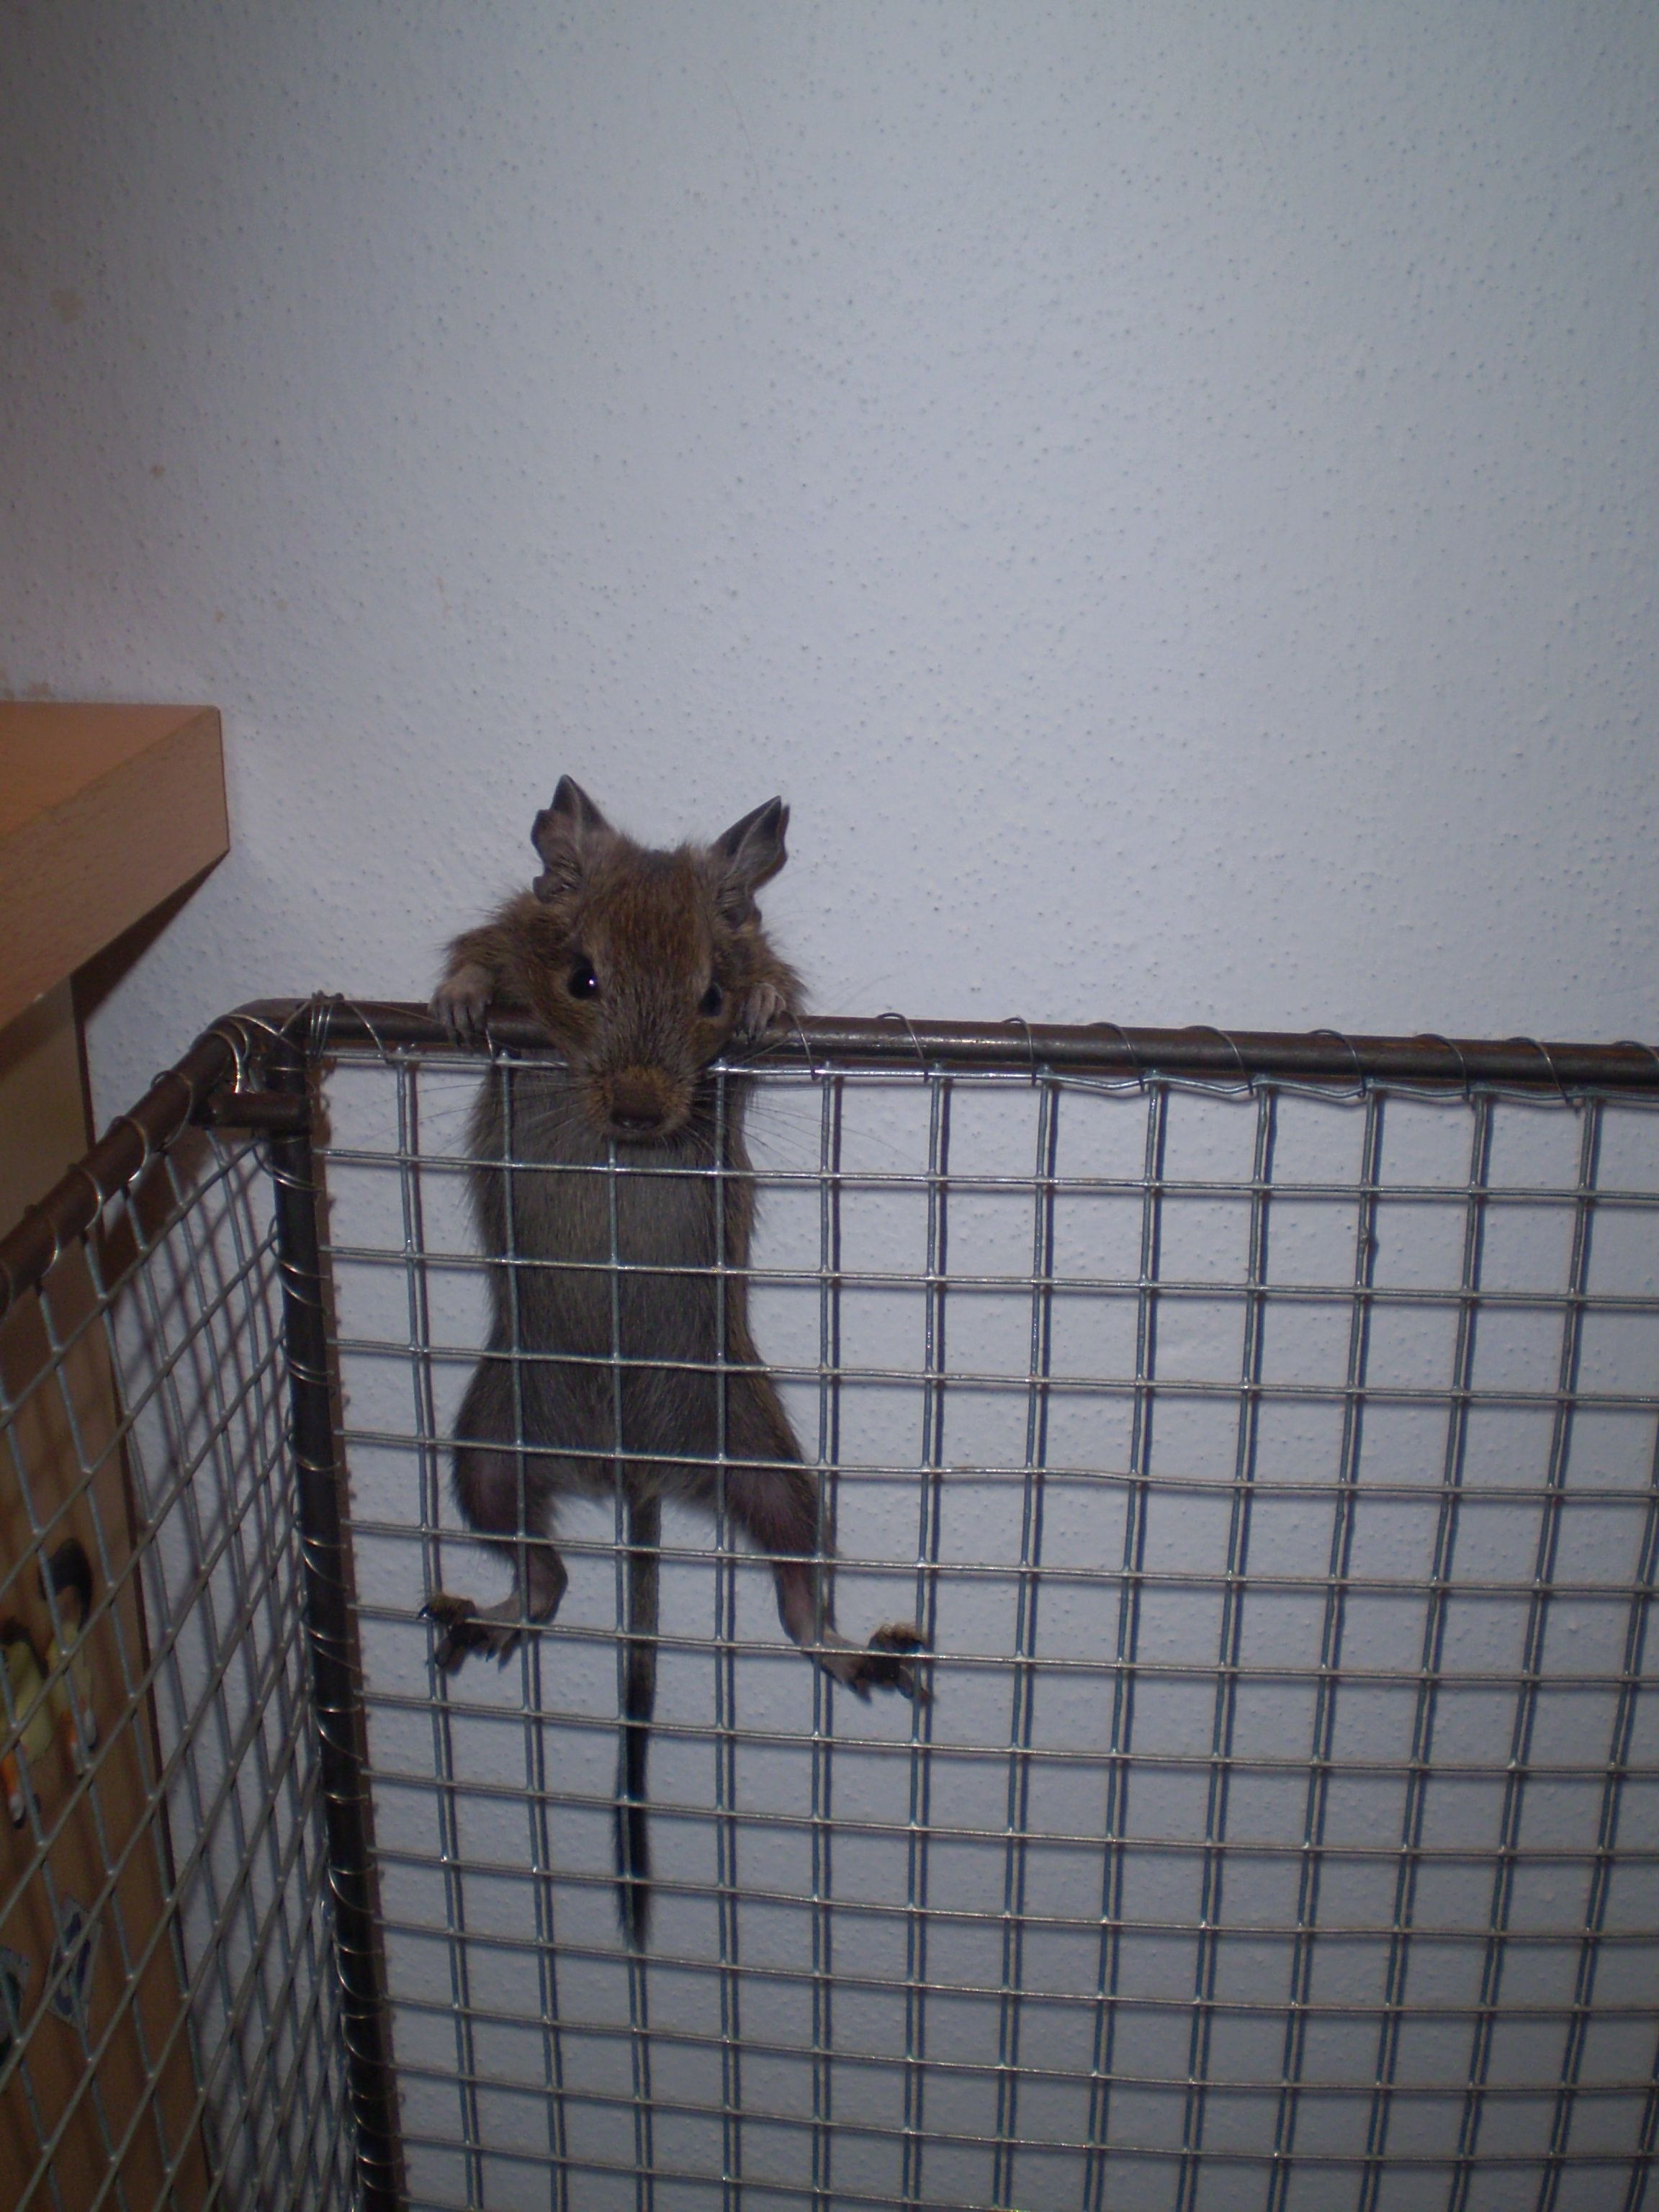
table, wall, cat, mammal, cage, animal shelter, degu